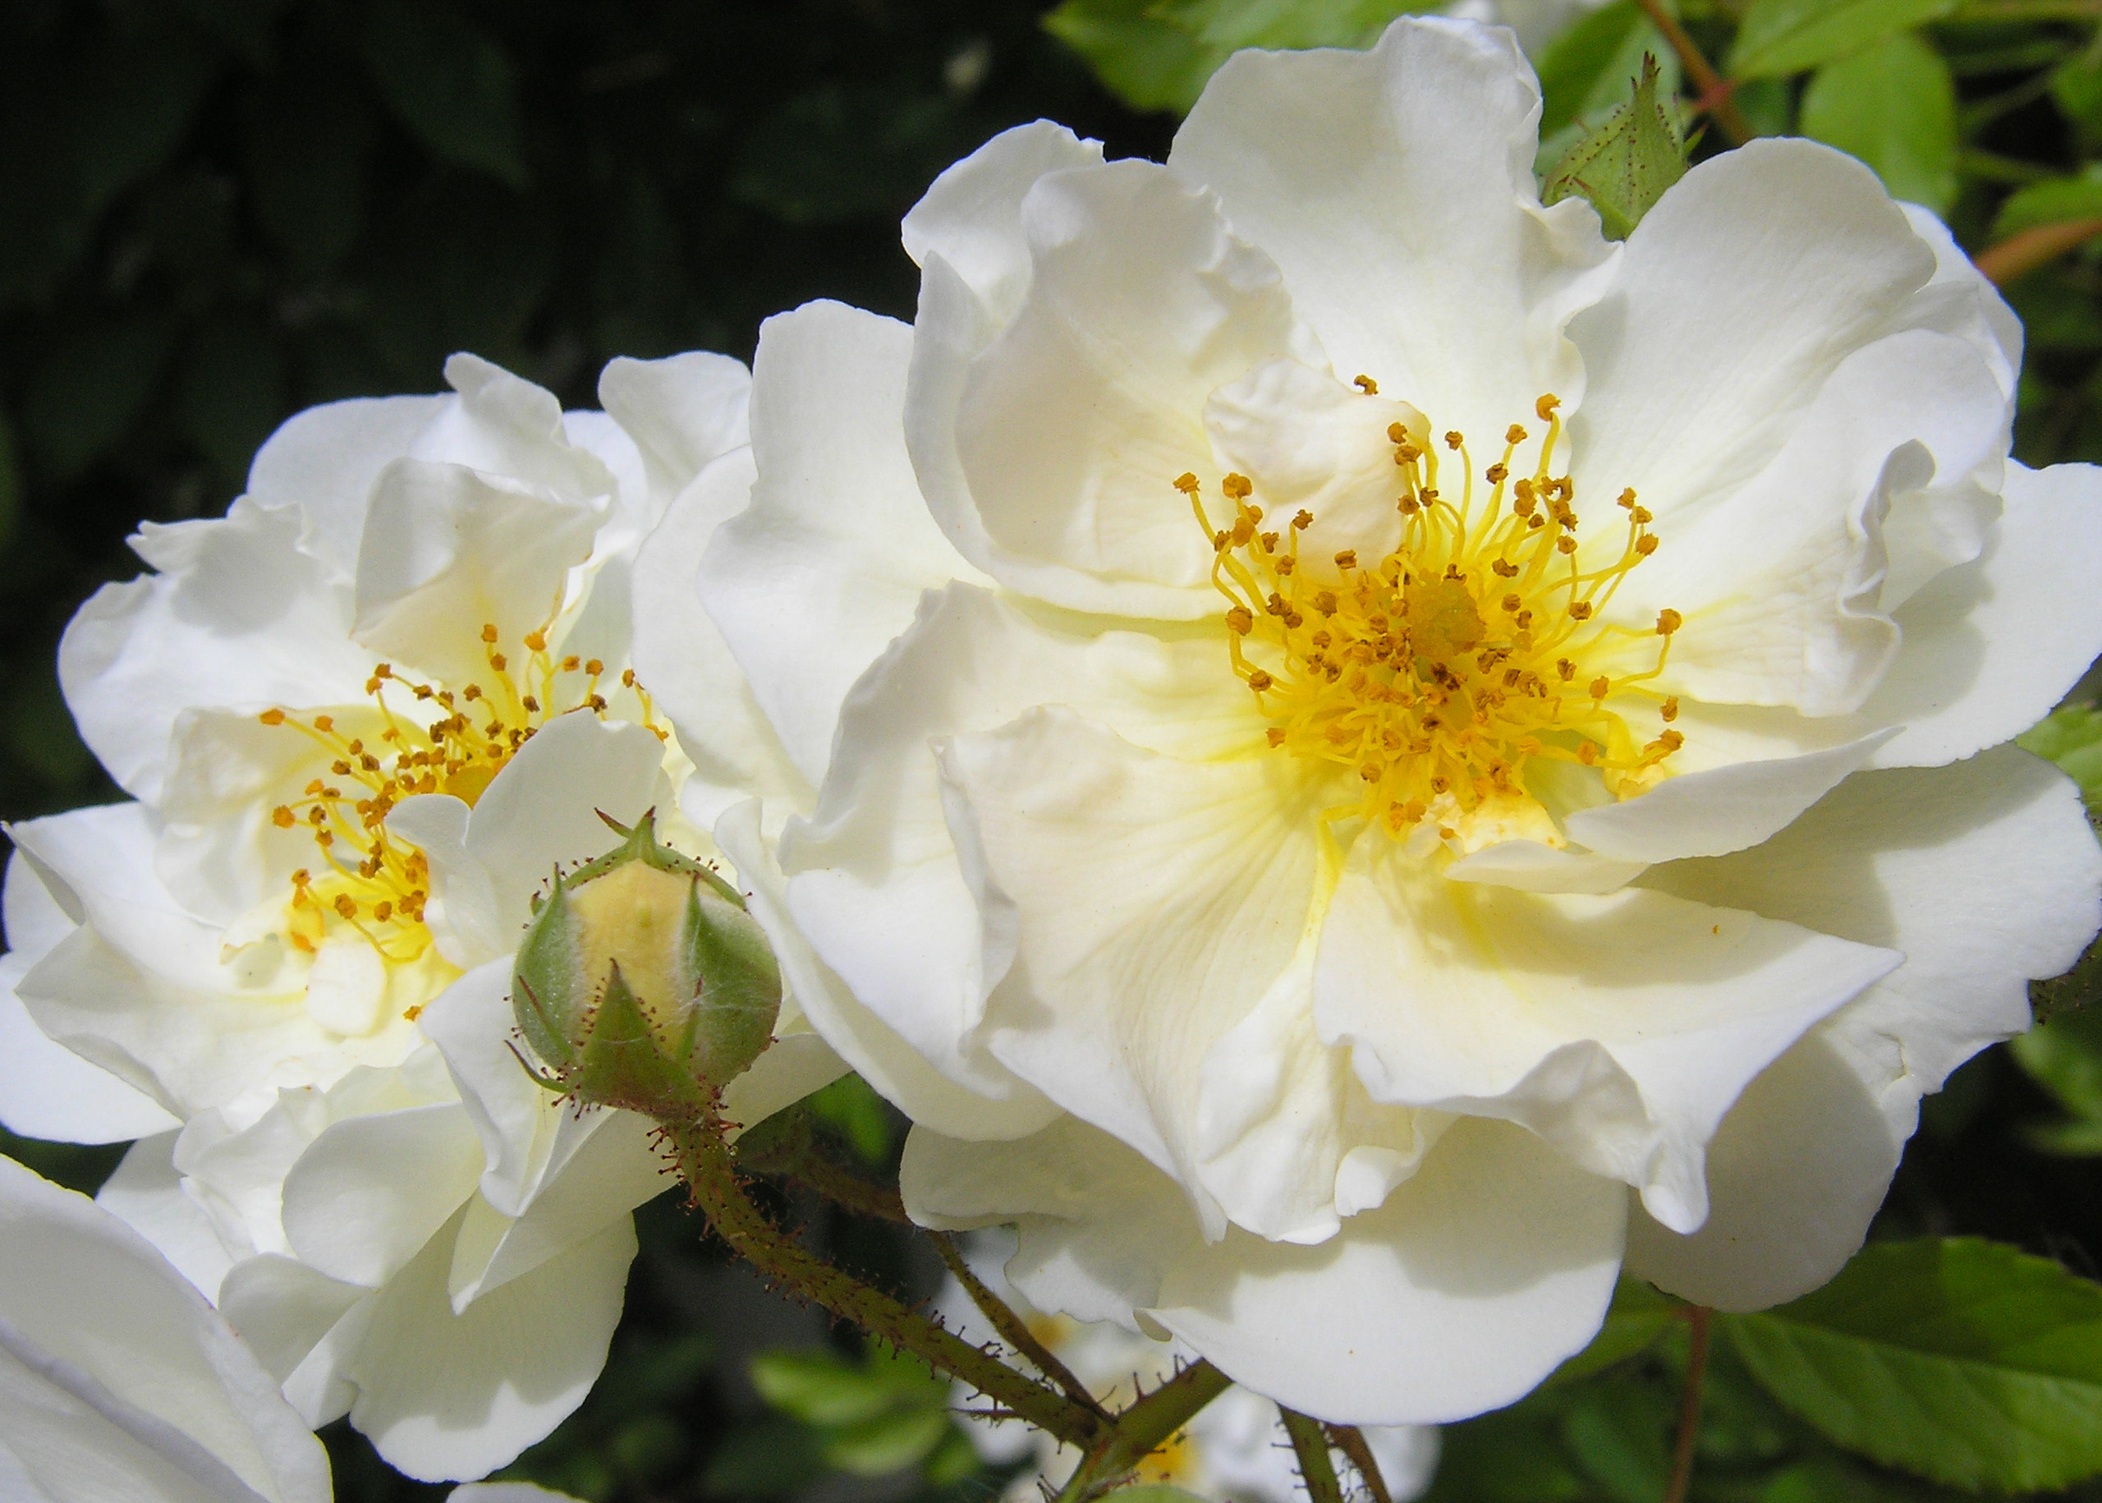
nature, blossom, plant, flower, petal, bloom, rose, botany, flora, flowers, shrub, floribunda, macro photography, white rose, nature flower, rose blooms, flowering plant, garden roses, rose family, white roses, way of the roses, burnet rose, land plant, rose order, camellia sasanqua, multiflora rose